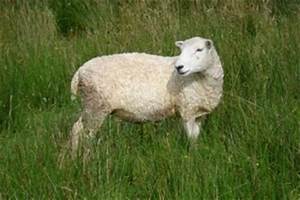
Label: sheep